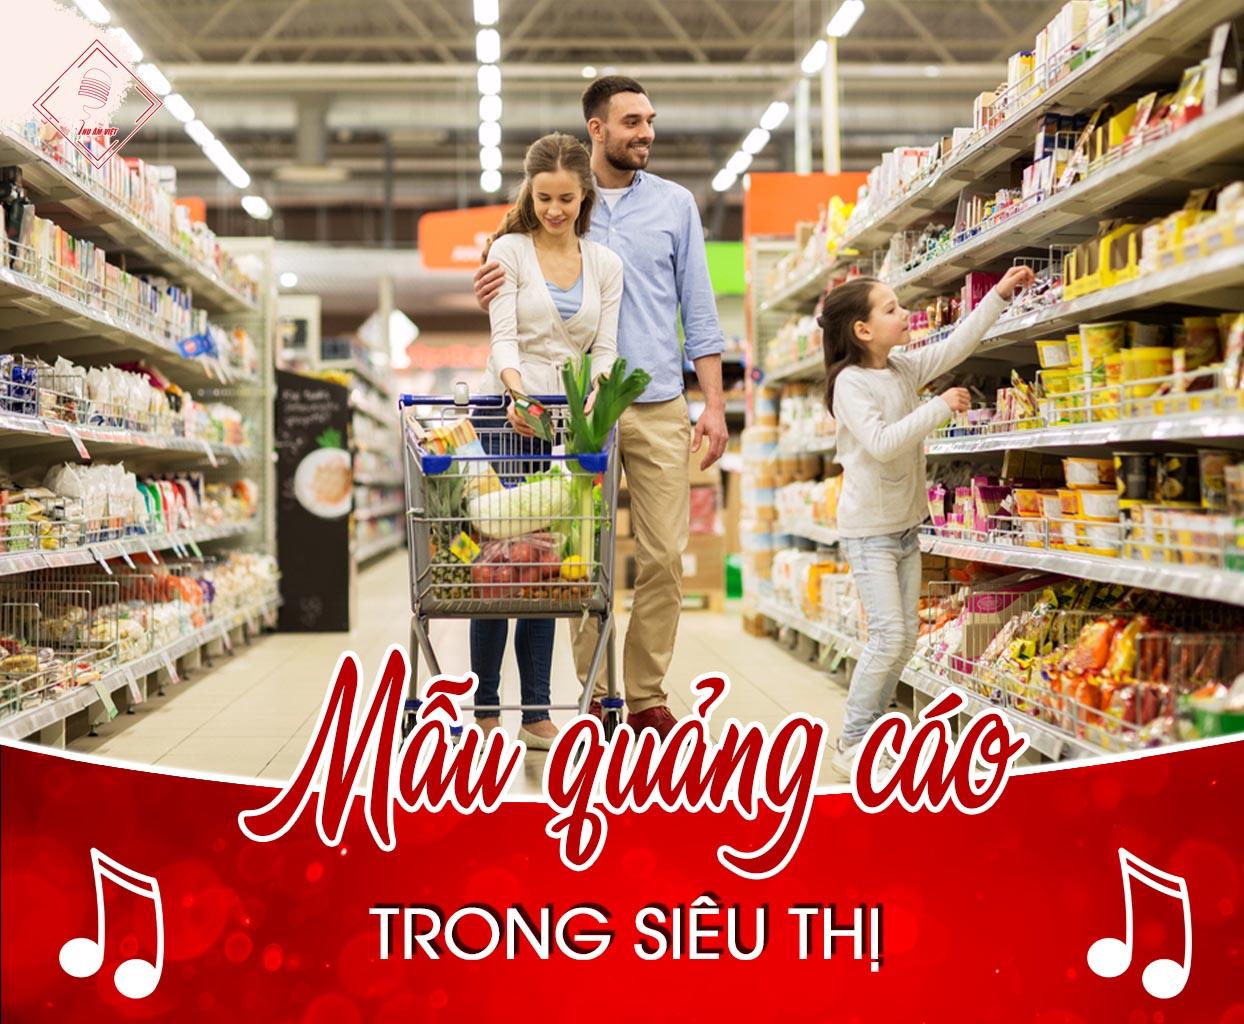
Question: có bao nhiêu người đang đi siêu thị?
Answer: ba người